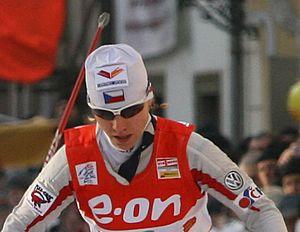
Héléna Erbenová née Balatková à Jablonec nad Nisou le 6 février 1979 est une triathlète et skieuse de fond tchèque. Elle est championne du monde de triathlon d'hiver et de cross triathlon.